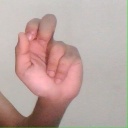
अक्षर: ढ